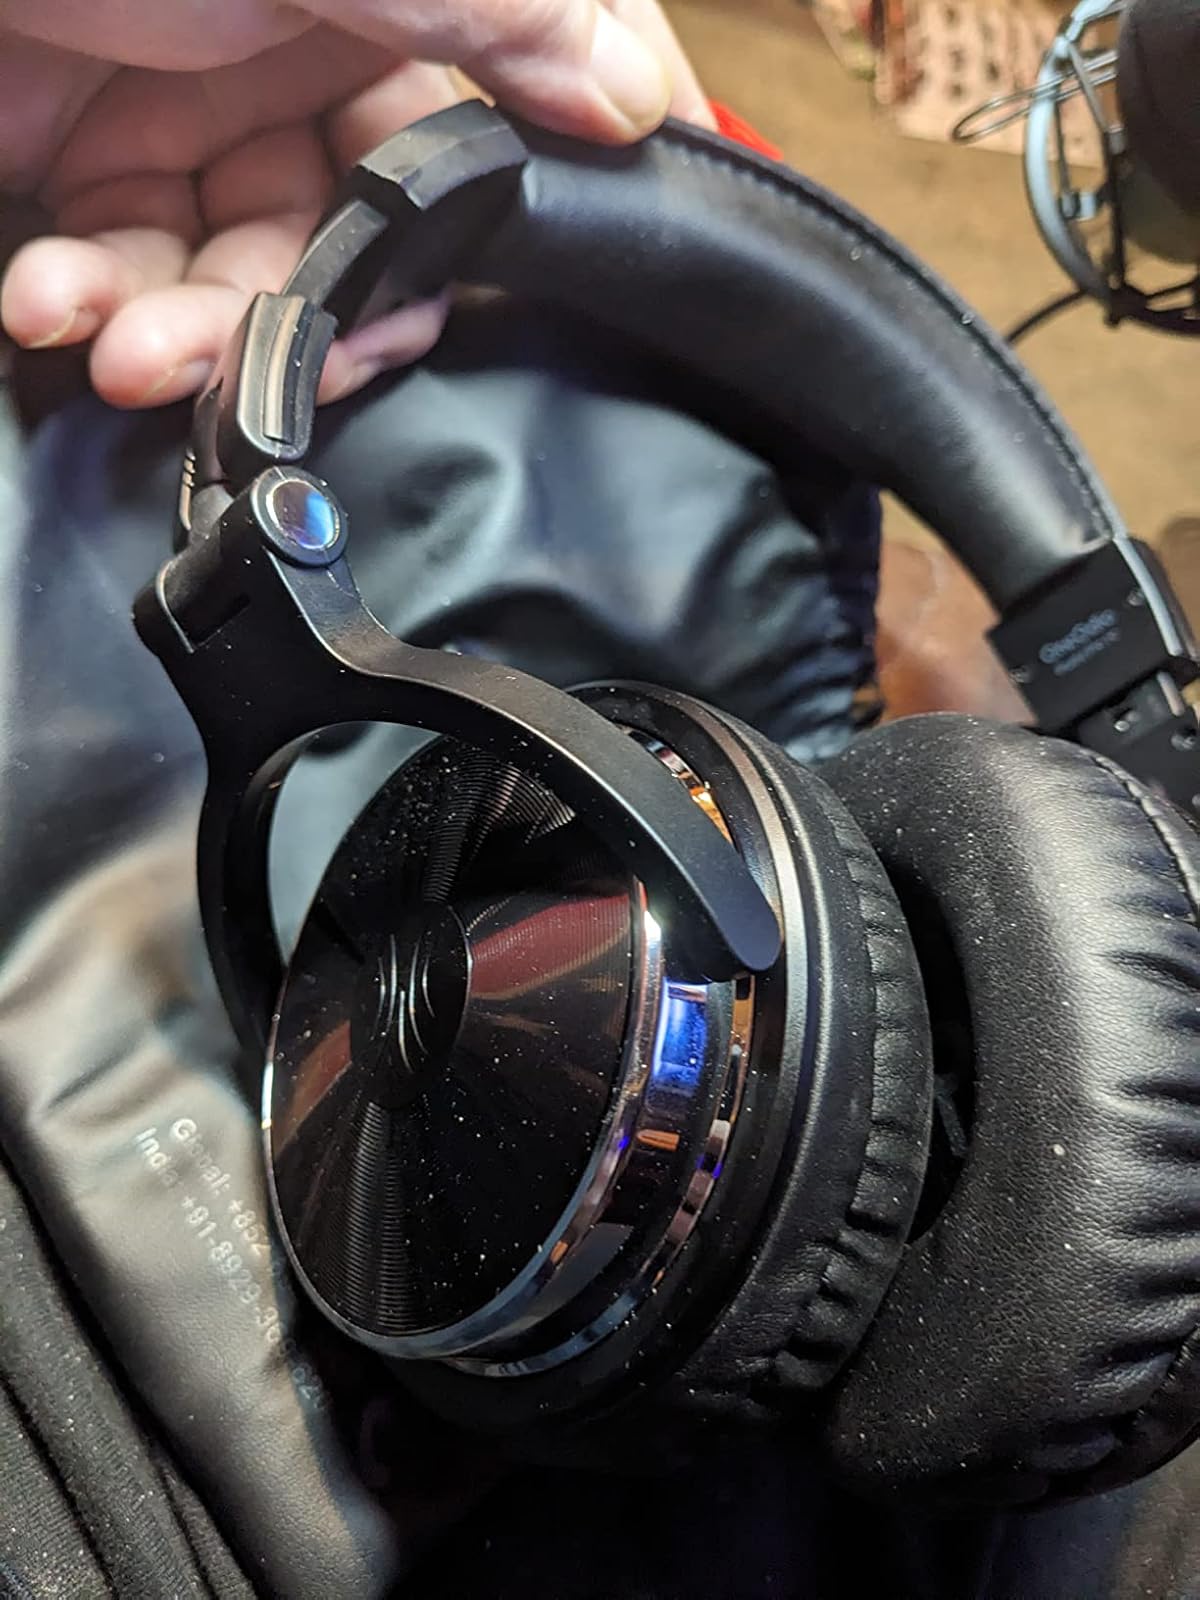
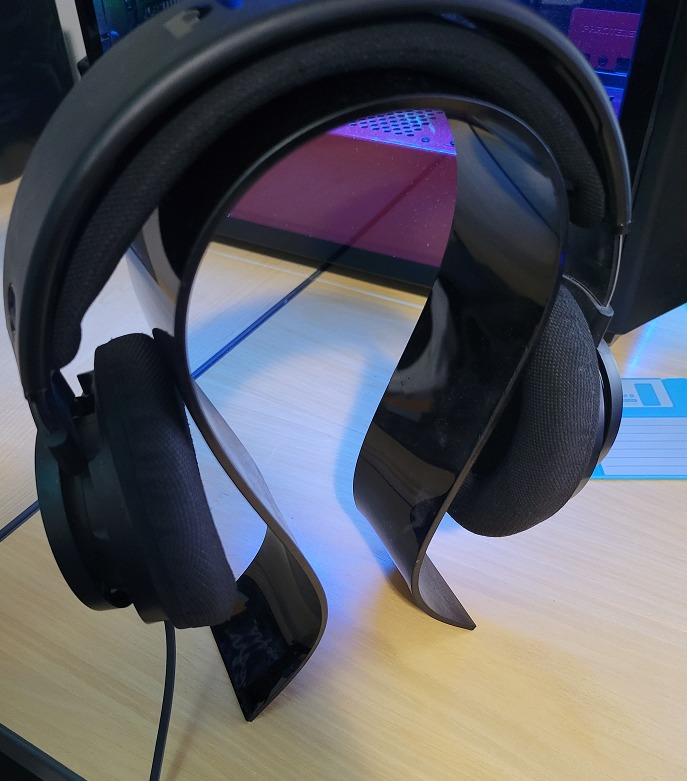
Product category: headphones
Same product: no